Nashville Vols

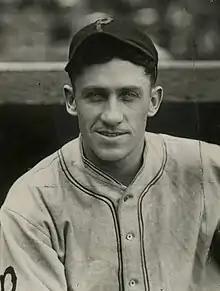
A man in a light baseball uniform and a dark cap with a lighter "P" on the center

Music City was without a professional baseball team for 14 years until 1978 when Vanderbilt University baseball coach Larry Schmittou led a group of local investors to found the Nashville Sounds, an expansion franchise of the Double-A Southern League, which was a reorganized version of the South Atlantic League. The Sounds played at Herschel Greer Stadium, named for first Vols, Inc., president Hershel Lynn Greer, for 37 seasons until moving into the new First Horizon Park, which was built on the Sulphur Dell site, in 2015. The ballpark's design incorporates elements relating to Sulphur Dell. Light stanchions on the grandstand and outfield concourse resemble Sulphur Dell's lights. The back of the batter's eye has a tin sign marking the former location of Sulphur Dell's marquee declaring, "Site of Sulphur Dell, Baseball's Most Historic Park, 1870–1963". A plaque on the first base concourse marks the final location of Sulphur Dell's home plate. Displays about Sulphur Dell and the Vols are located throughout the park.